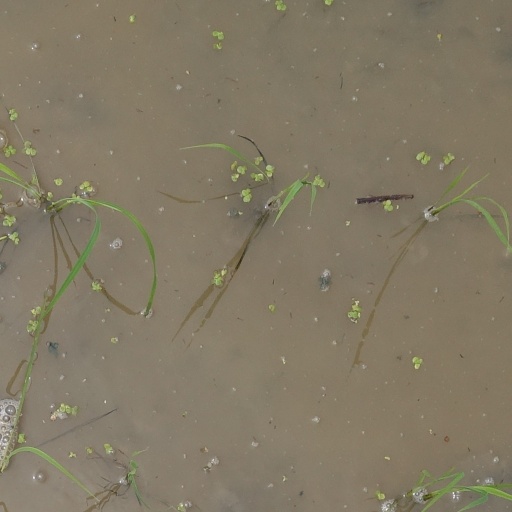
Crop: rice